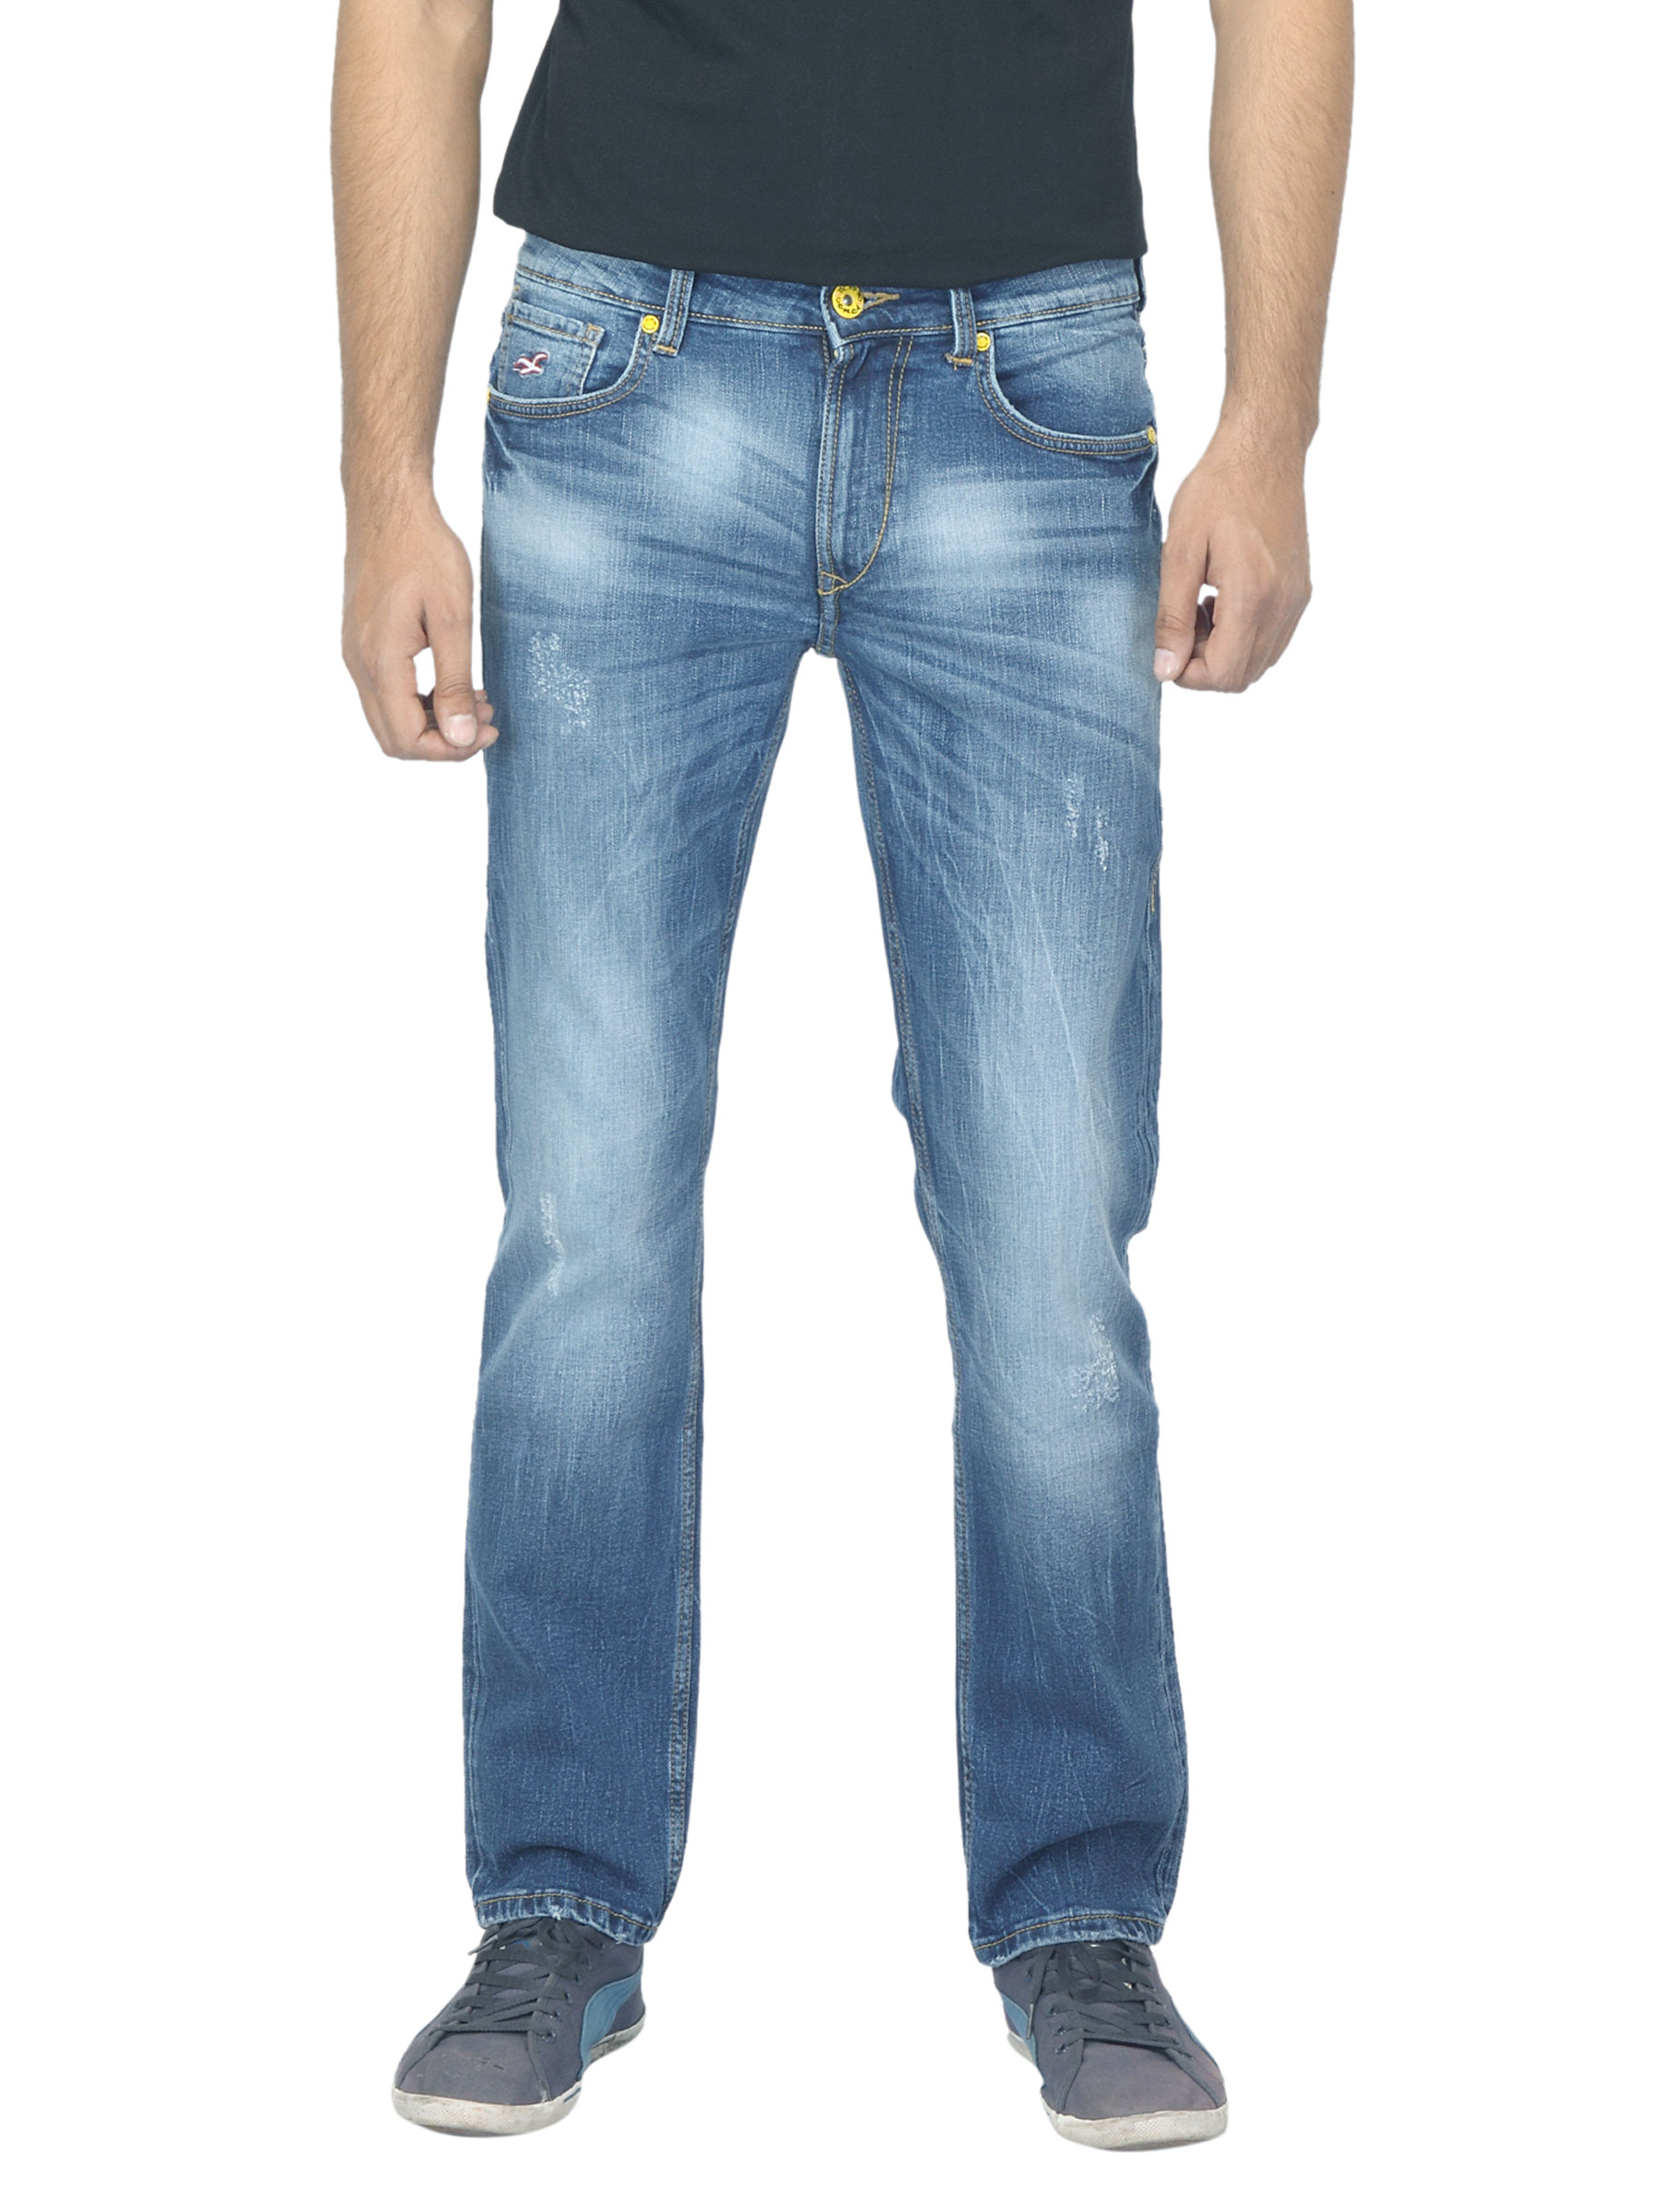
Deni Yo Men Slim Fit Washed Blue Jeans
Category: Apparel / Bottomwear / Jeans
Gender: Men
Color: Blue
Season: Summer 2012
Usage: Casual